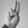
ASL letter: U